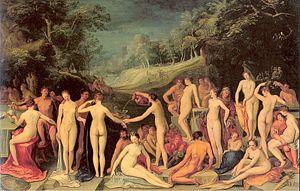
Carel van Mander ou Karel van Mander I, peintre et écrivain flamand. Artiste maniériste de second ordre, Van Mander est surtout passé à la postérité pour avoir écrit Het Schilder-Boeck, un précieux recueil de biographies de peintres des anciens Pays-Bas et du Saint-Empire romain germanique.